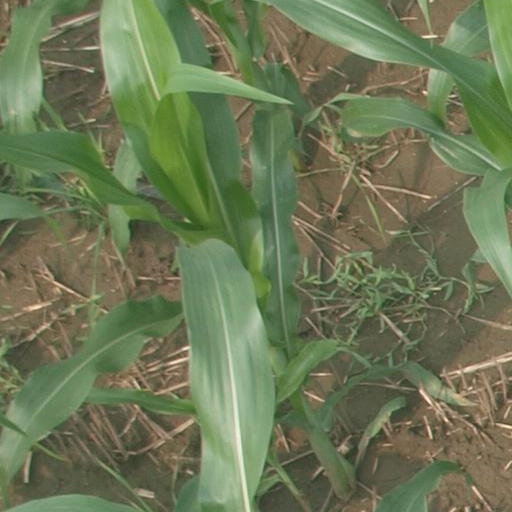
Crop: maize; corn